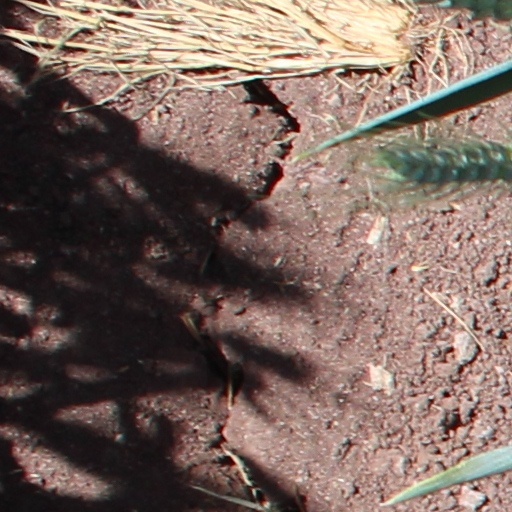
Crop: wheat